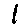
Label: 1